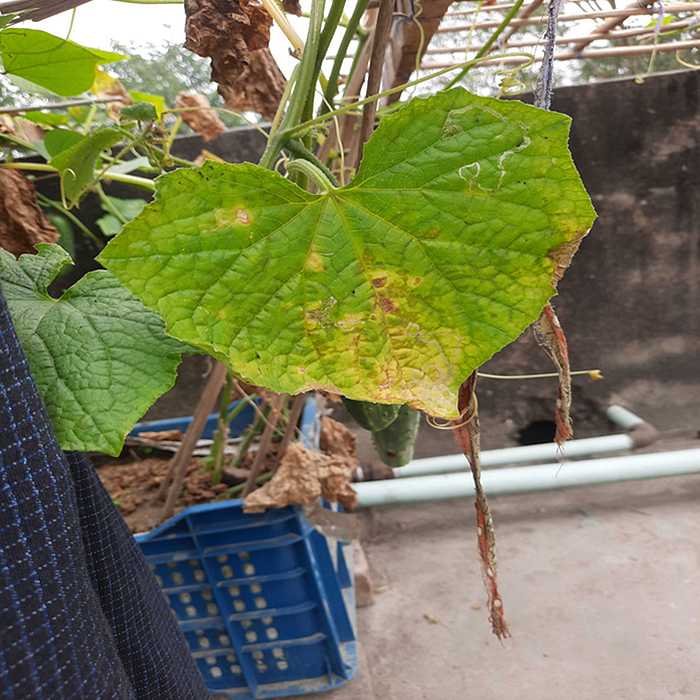
Plant: Cucumber
Label: Anthracnose lesions